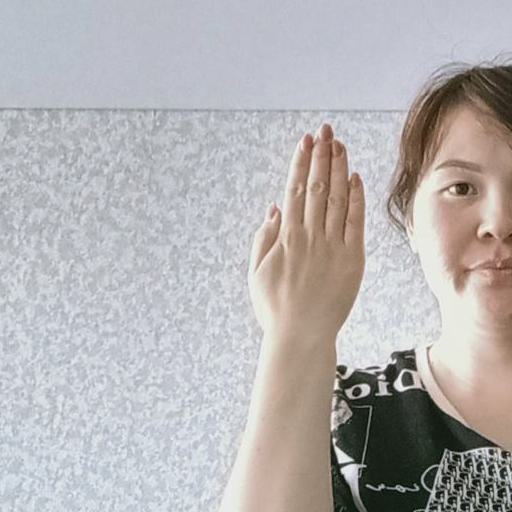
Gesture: stop_inverted